Ian Callum

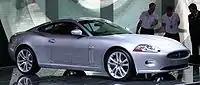
Jaguar XK (X150)

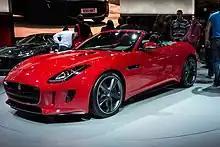
Jaguar F-Type

In 1999, on the death of Geoff Lawson, Callum was appointed to succeed him at Jaguar, which was a Ford Motor Company subsidiary at the time (now a subsidiary of Tata Group). For a short stint, Callum directed design at both Jaguar and Aston Martin. Callum has claimed that during this time he was responsible for the majority of the design of the DB9 and V8 Vantage, despite both designs officially being attributed to Henrik Fisker, the subsequent director of design at Aston Martin, upon their introduction. In an interview with "Car and Driver" in 2010, when asked how much of the DB9 and V8 Vantage were designed under his watch, Callum replies "The DB9, I’d say pretty much 100 percent, including the interior. Maybe not color and trim and wood finishes, but certainly the surfaces of the car. And the V-8, I would say a good 80 percent. In fact, we started the V-8 first and then shelved it while we did the DB9—that’s why they’re quite similar".